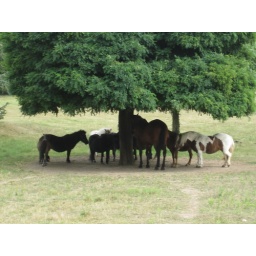
mini horses under a tree